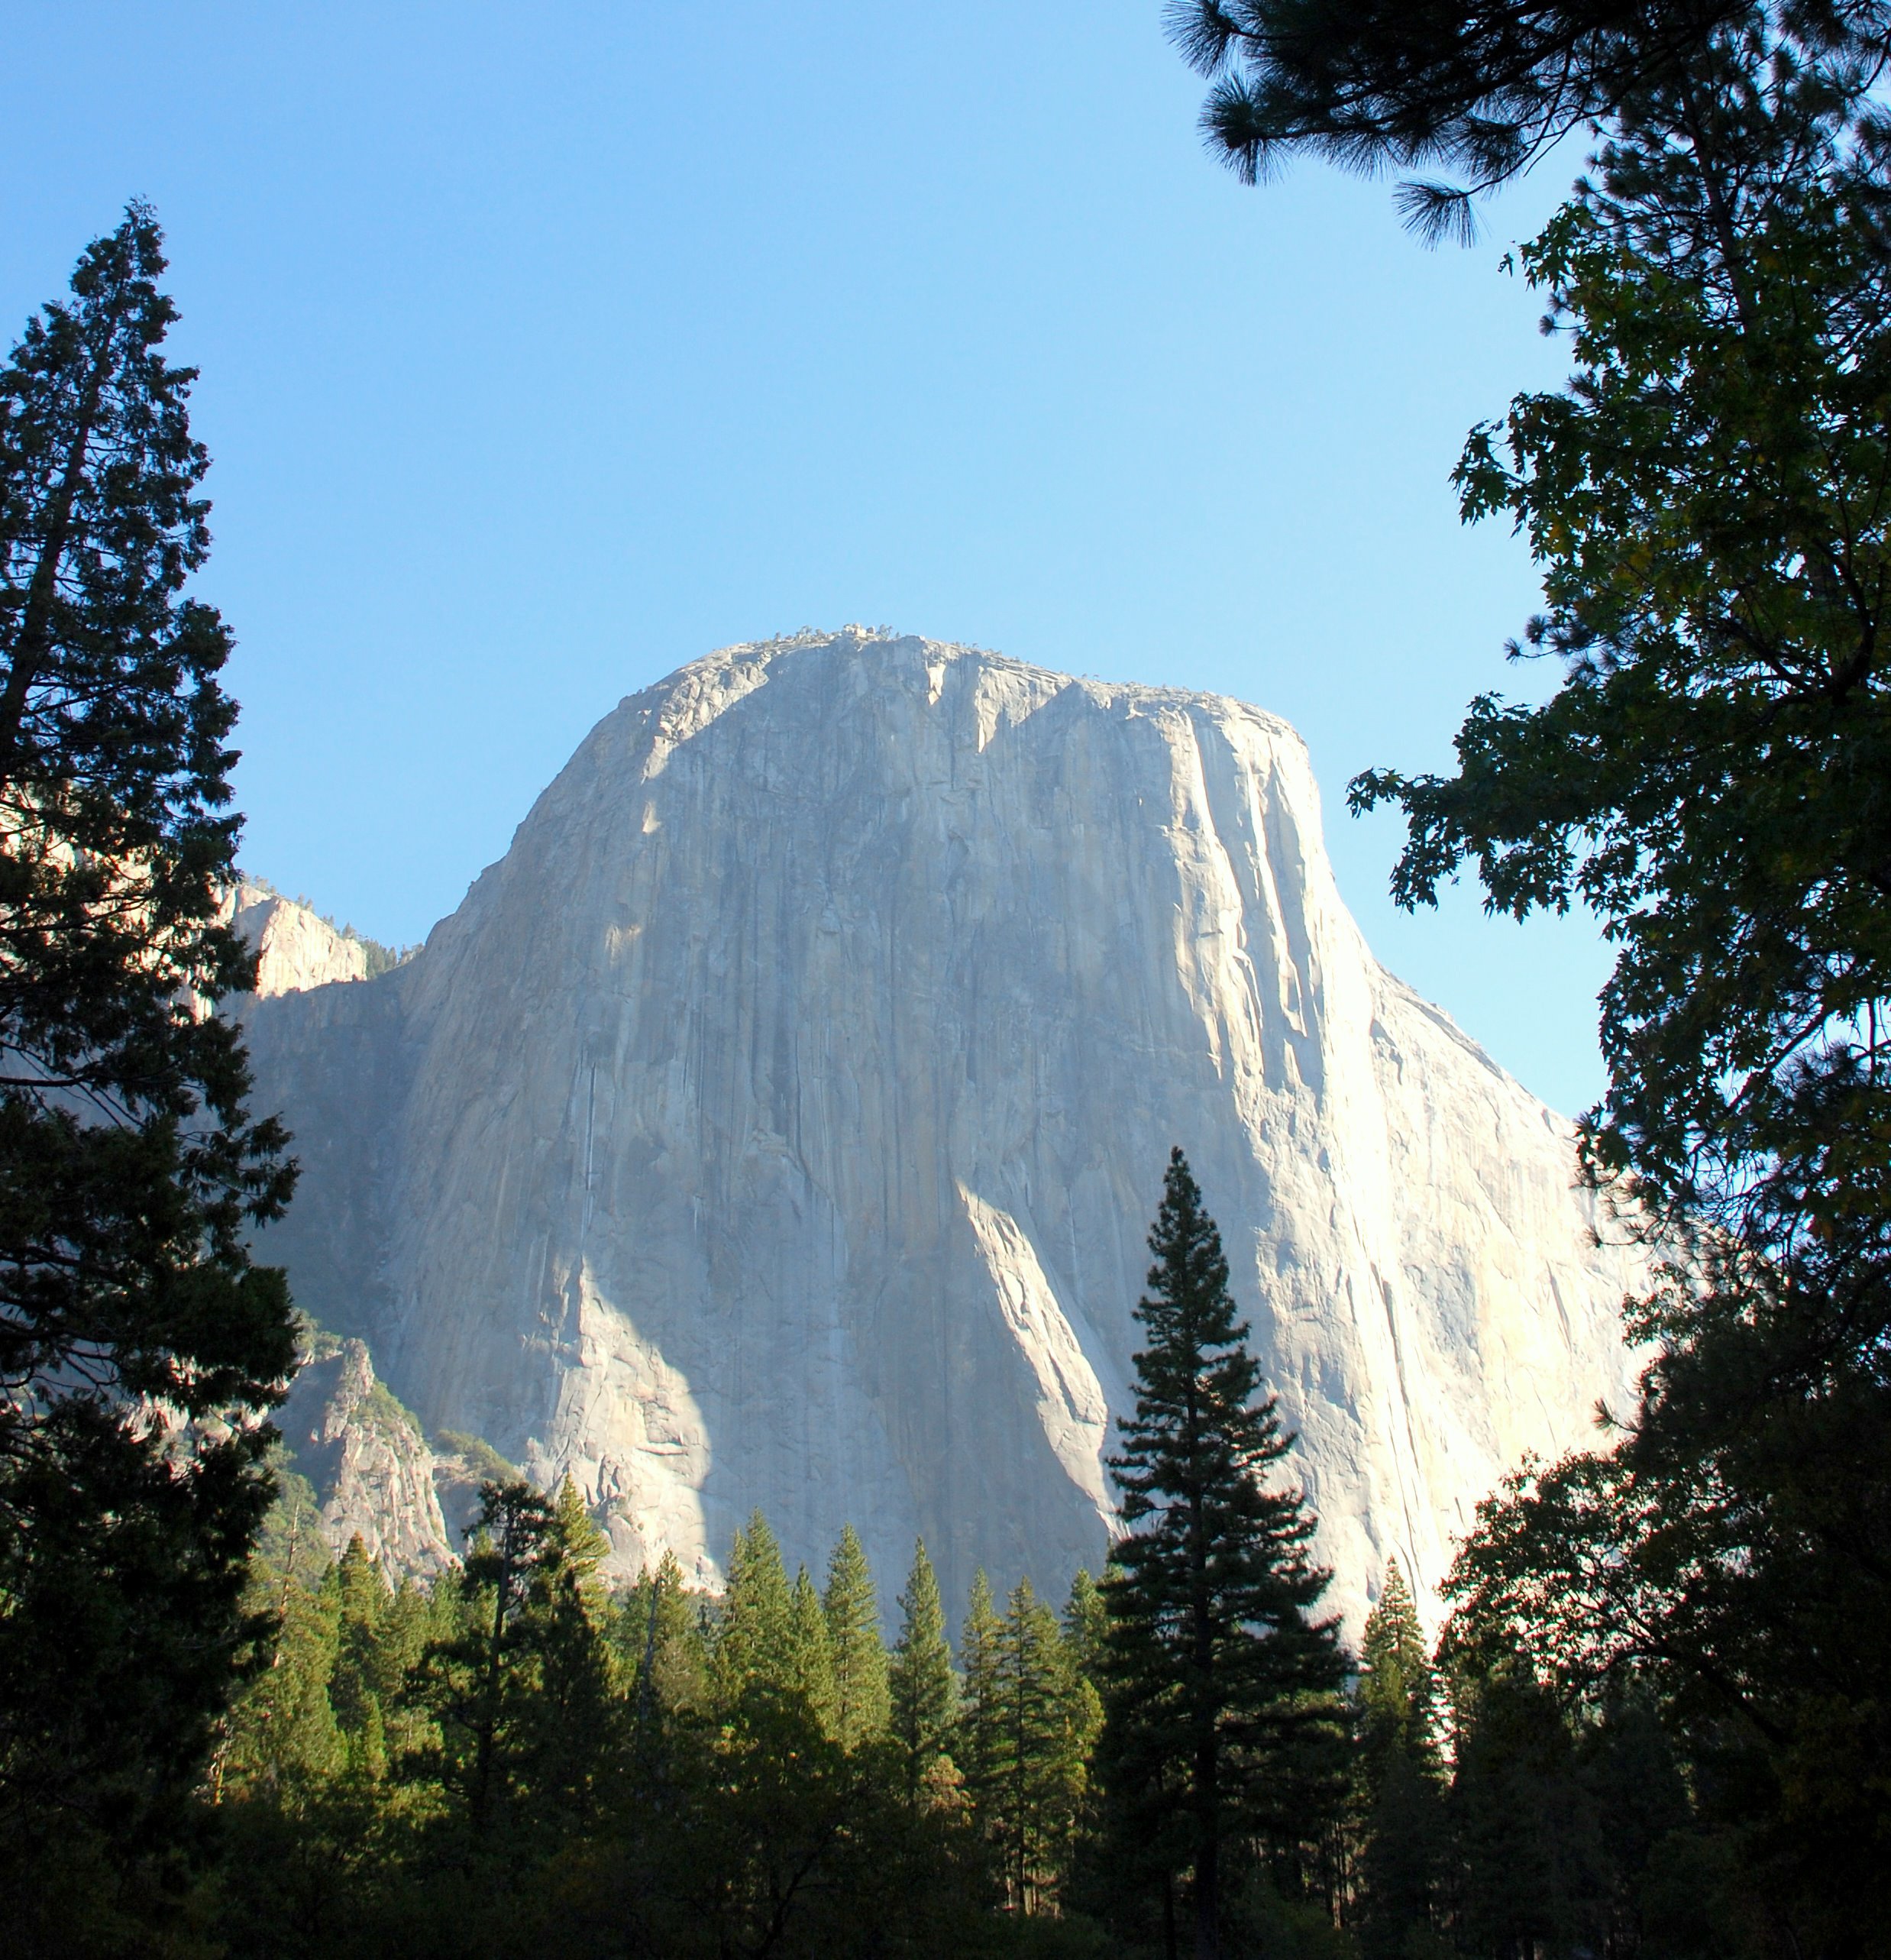
tree, nature, rock, wilderness, mountain, snow, mountain range, scenic, park, rock formation, terrain, national park, ridge, half dome, dome, water feature, half, landform, outdoor recreation, mountainous landforms